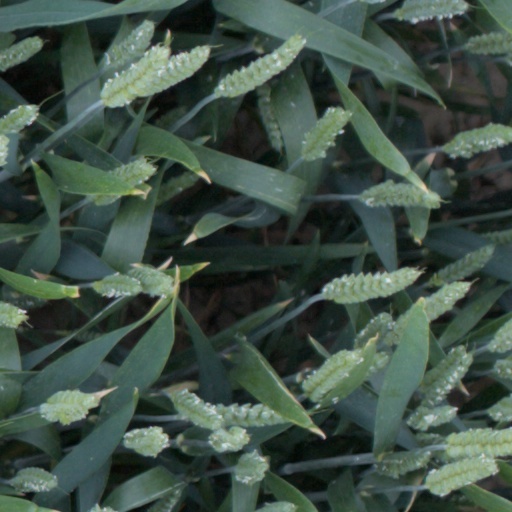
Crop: wheat